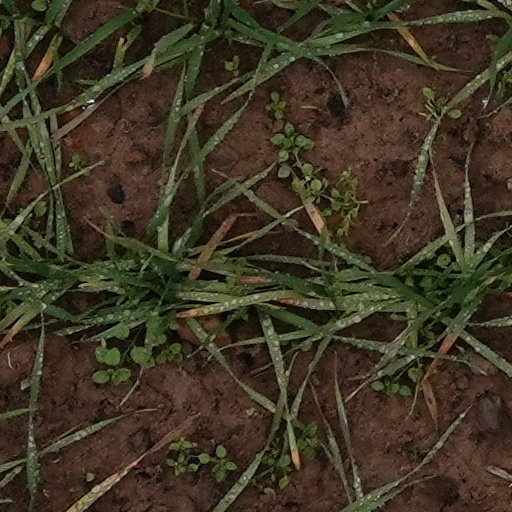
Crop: wheat